Weetzie Bat

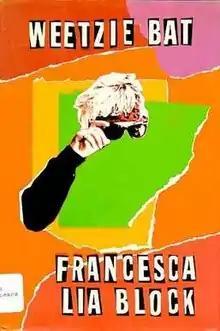
First edition

Weetzie Bat is the debut novel of Francesca Lia Block, published by HarperCollins in 1989. It inaugurated her "Dangerous Angels" series for young adults.